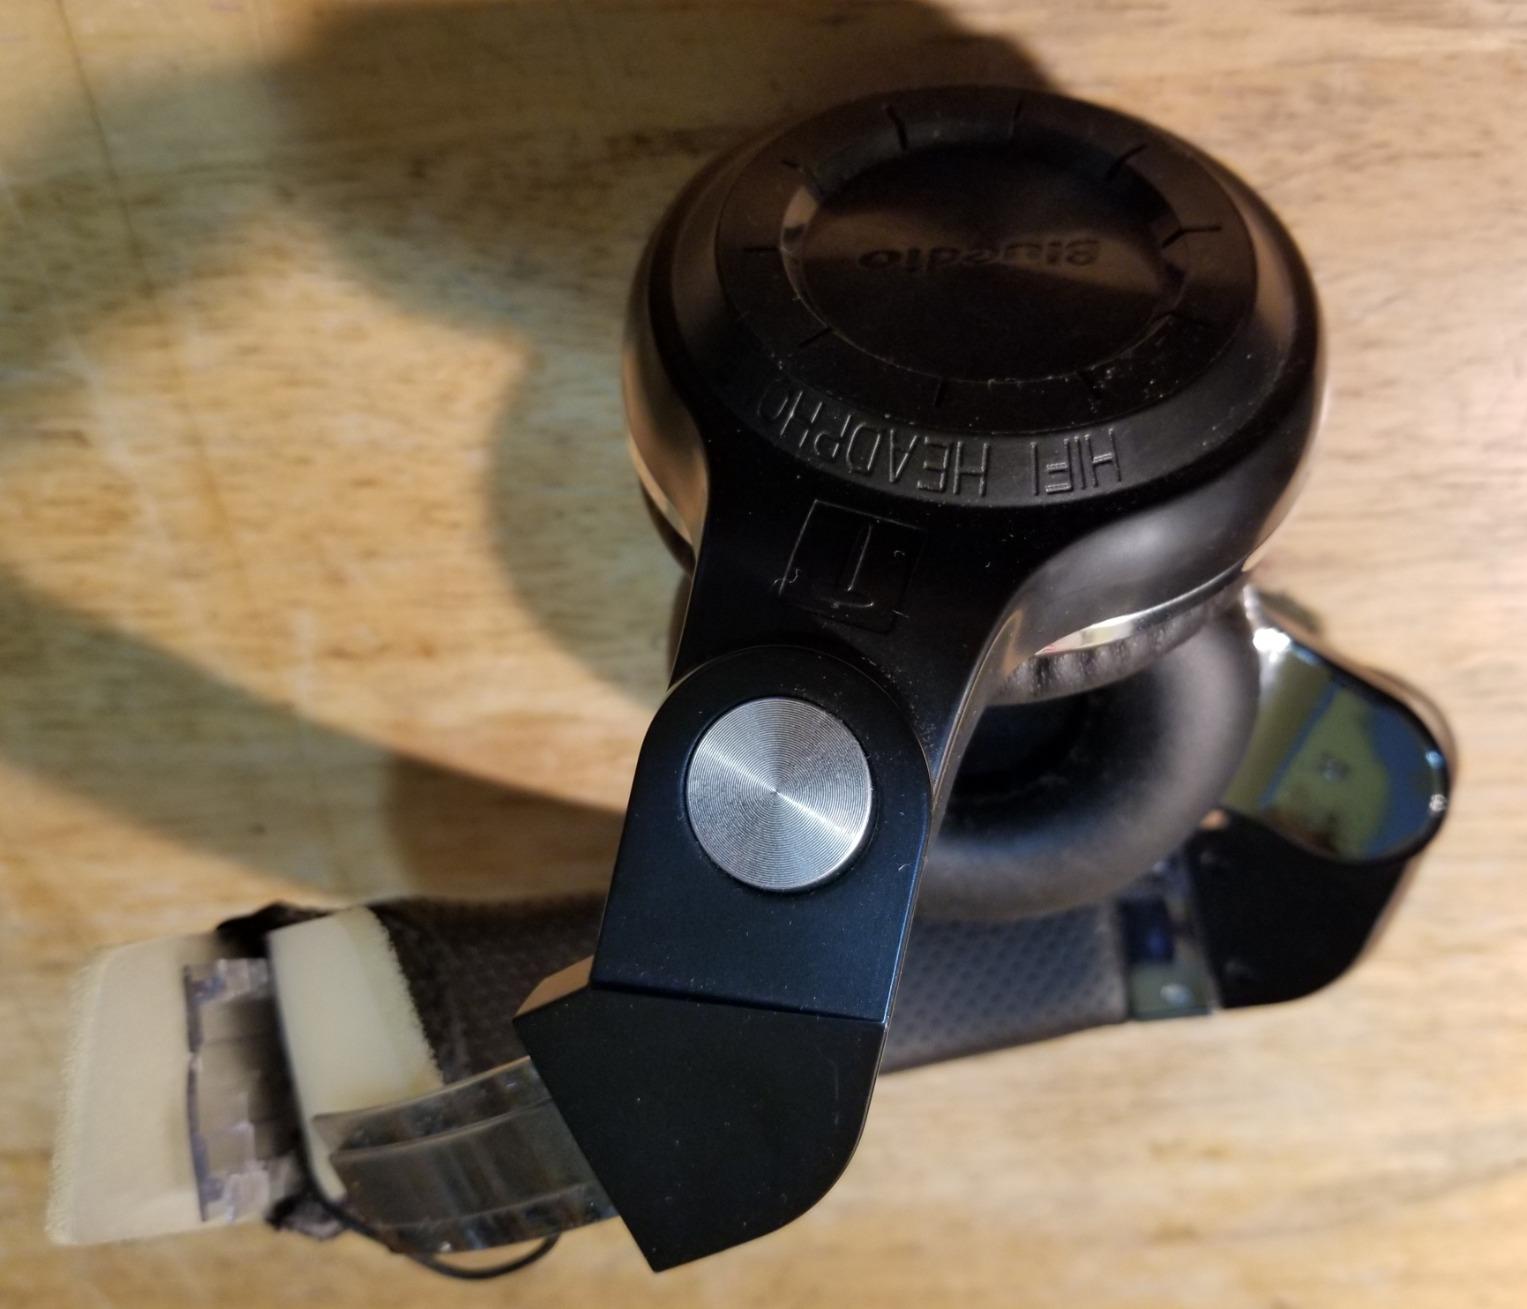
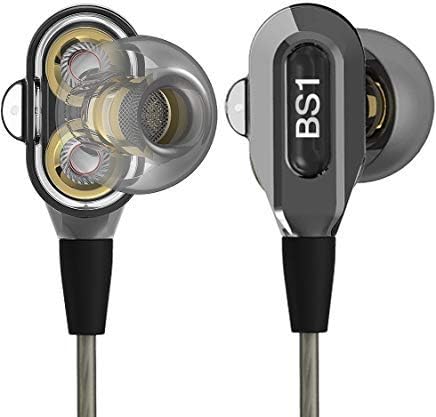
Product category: headphones
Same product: no